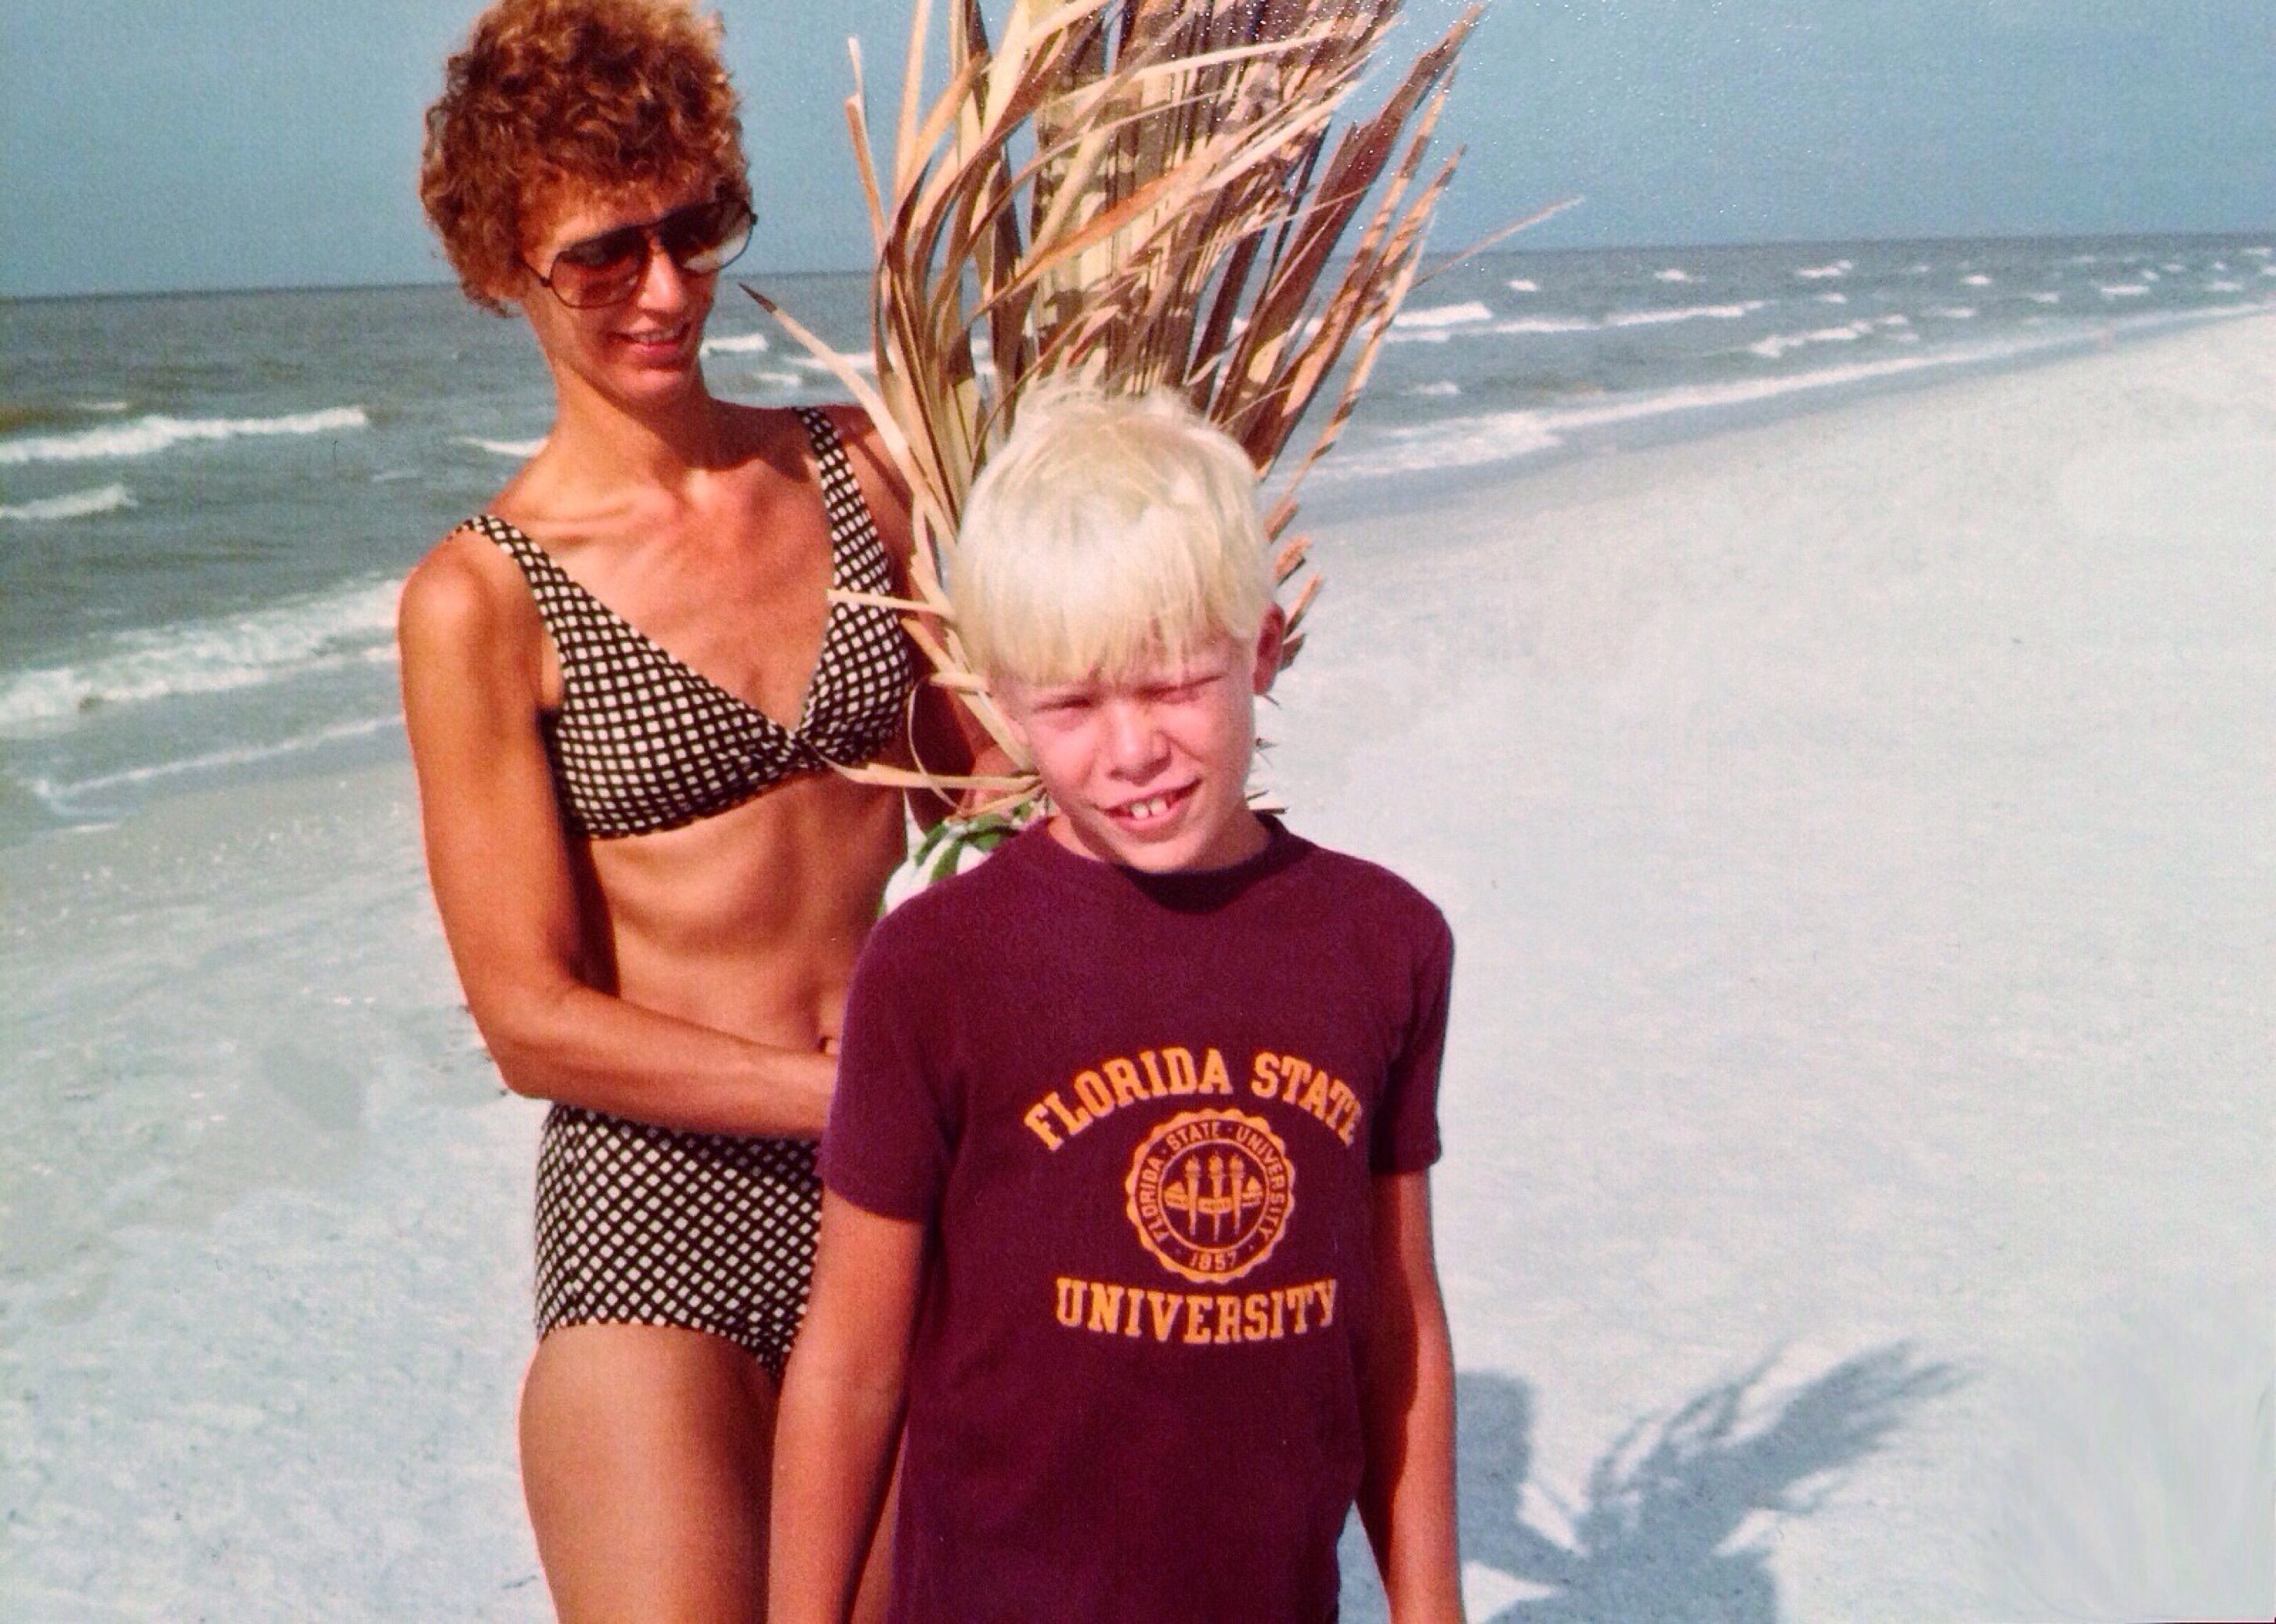
beach, ocean, person, people, boy, kid, summer, vacation, spring, child, childhood, season, fun, image, photo shoot